Silkstone glassworks

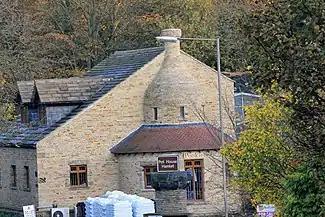
A view of part of the site of the old glassworks

Silkstone glassworks is situated at Pot House Hamlet, a historic former industrial site in Silkstone, South Yorkshire, England. A glass works was established at Silkstone around 1659 by John Pilmey, who had emigrated from France some years earlier. The glassworks had two furnaces, one for green glass and the other for white.